Lusia Harris

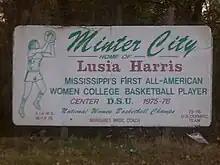
Sign along Highway 49 East recognizing Minter City as the hometown of Lusia Harris

Lusia Mae Harris (February 10, 1955 – January 18, 2022) was an American professional basketball player. Harris is considered to be one of the pioneers of women's basketball. She played for Delta State University and won three consecutive Association for Intercollegiate Athletics for Women (AIAW) National Championships, the predecessors to the National Collegiate Athletic Association (NCAA) championships, from 1975 to 1977. On the international level, she represented the United States' national team. She was on the team which won the gold medal in the 1975 Pan American Games. In addition, she was a member of the team which won the silver medal in the 1976 Olympic Games, the first women's basketball tournament in the Olympic Games. She played professional basketball with the Houston Angels of the Women's Professional Basketball League (WBL) and was the first and only woman ever to be officially drafted by the National Basketball Association (NBA). For her achievements, Harris was inducted to the Naismith Memorial Basketball Hall of Fame and Women's Basketball Hall of Fame.